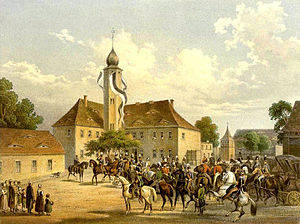
Teutschenthal / Bydele og landsbyer
Rittergut Würdenburg, around 1860
Teutschenthal er en kommune i Saalekreis i den tyske delstat Sachsen-Anhalt. Kommunen ligger cirka 12 mn vest for Halle. Teutschenthal er administrationsby for Verwaltungsgemeinschaft Würde/Salza.